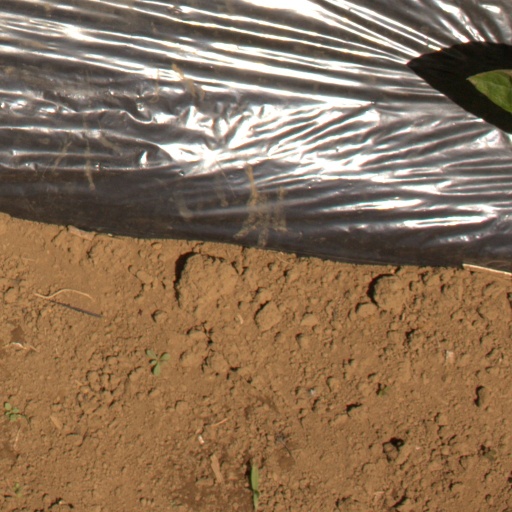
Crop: Jerusalem artichoke